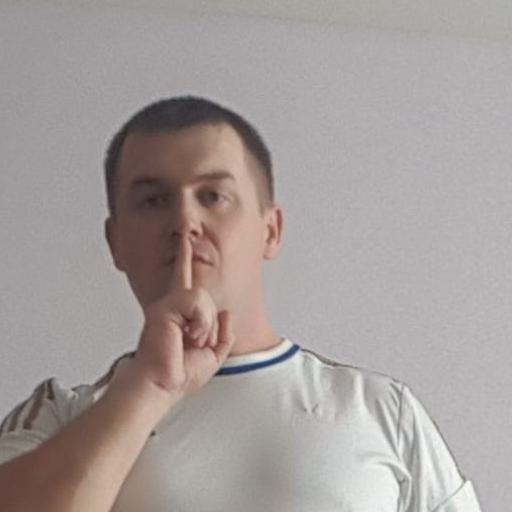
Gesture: mute